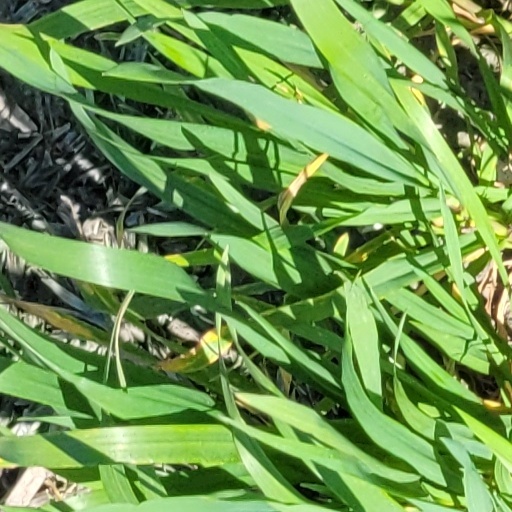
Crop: wheat